Gakkou de atta Kowai Hanashi

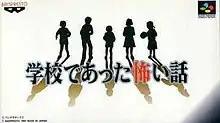
Super Famicom cover art

is a Survival Horror text-based visual novel for the Super Famicom that was released in 1995 by Banpresto exclusively in Japan. The in-game graphics make use of digitized photographs.